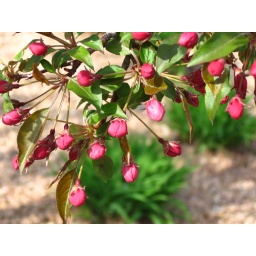
buds of a flowering crab apple tree in the front of our MN apartment building. buds of a flowering crab apple tree in the front of our MN apartment building